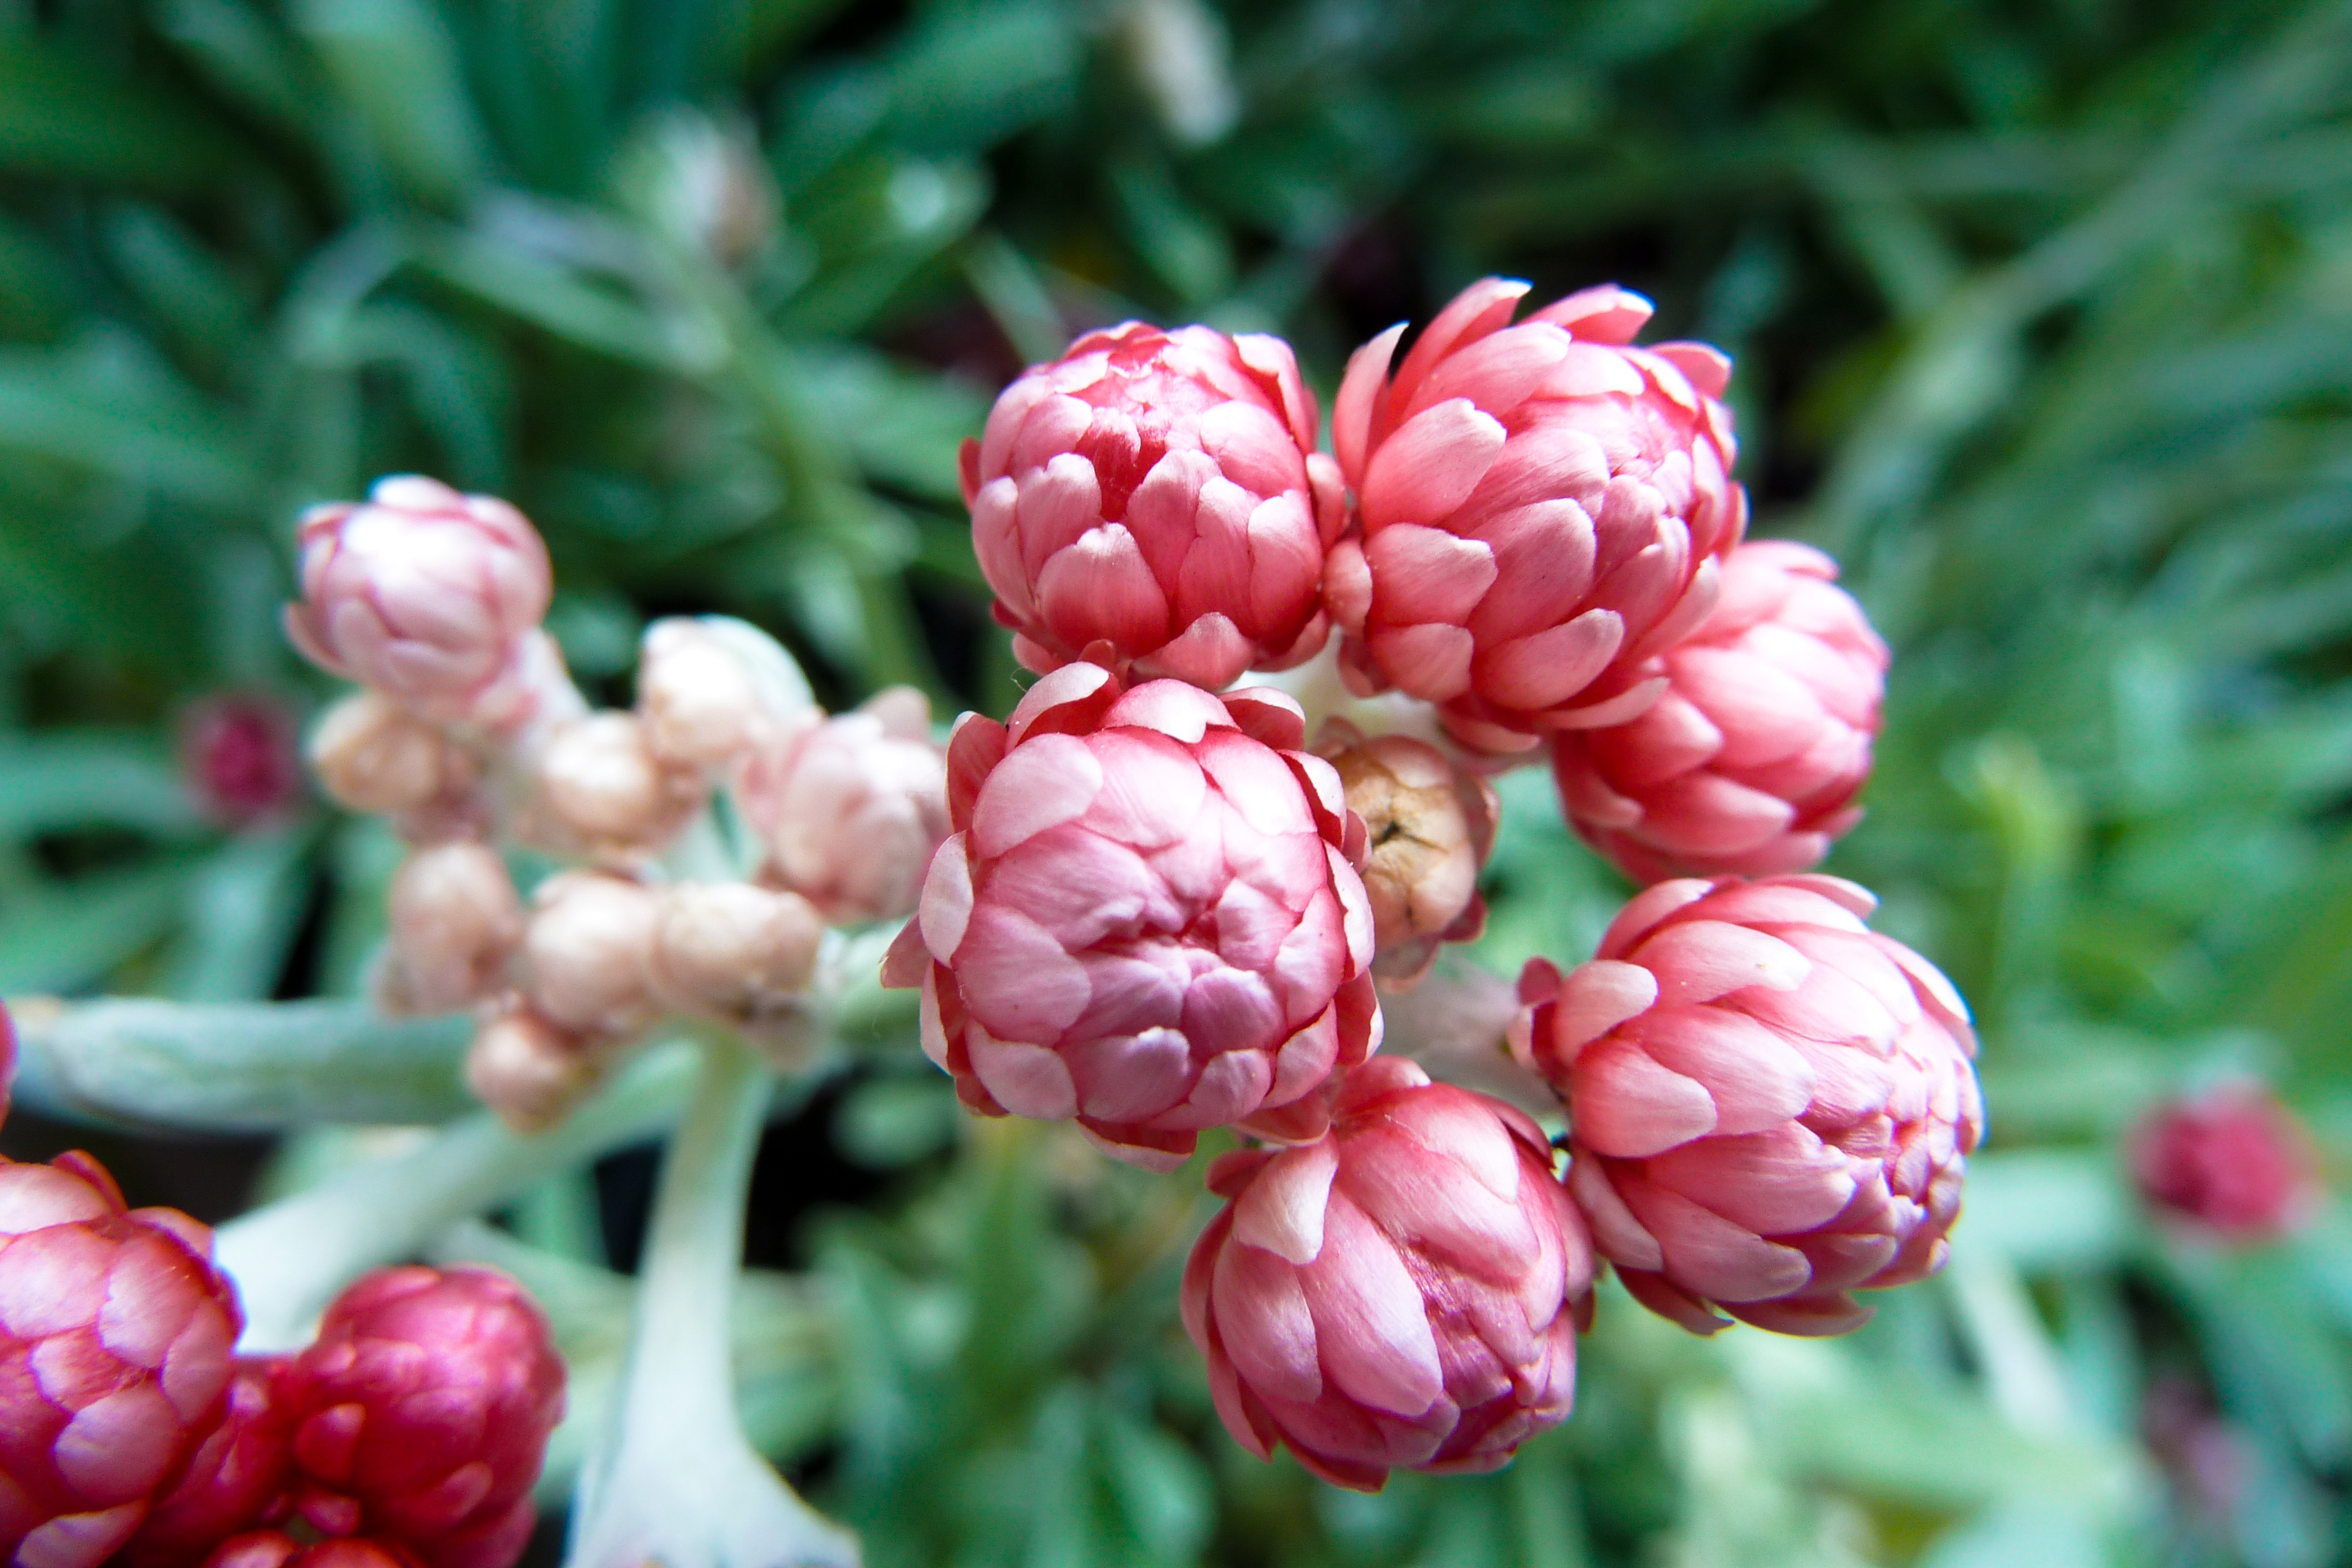
nature, blossom, plant, fruit, berry, leaf, flower, floral, food, produce, color, natural, botany, blooming, colorful, garden, closeup, pink, flora, botanical, shrub, macro photography, flowering plant, land plant